Aegista diversifamilia

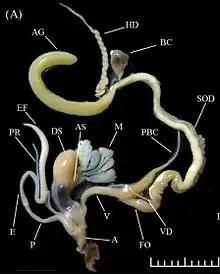
Reproductive system of "Aegista diversifamilia".

"A. diversifamilia" is hermaphroditic. The penis is long and thin, but shorter than the epiphallus. The dart sac is positioned in the vagina, which is equal in length to the penis. The spermoviduct is approximately four times as long as the penis and oviduct, and two times as long as the hermaphroditic duct. Individuals lay 20–30 white, 3 mm diameter round eggs per spawning.